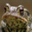
Label: frog